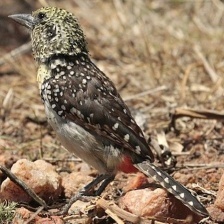
Species: D-ARNAUDS BARBET
Scientific name: TRACHYPHONUS DARNAUDII